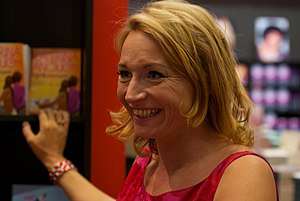
Martina Haag
Martina Haag i 2007
Martina Haag er en svensk skuespiller, forfatter og klummeskribent.